Petr Pavel

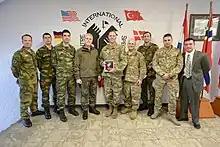
Pavel "(4th from left)" at the International Special Training Centre in Pfullendorf, Germany in February 2016

Already a general of the army, Pavel was nominated by the Cabinet of Bohuslav Sobotka as Chair of the NATO Military Committee in July 2014, and elected to this position in Vilnius in September 2014, beating candidates from Italy and Greece. He was the first chair of the organisation from a former Warsaw Pact member. His mandate commenced in 2015. During his chairmanship, Pavel had to handle the Turkish invasion of Afrin and the growing influence of China. The Islamic State (ISIS) experienced both territorial gains and losses in Iraq and Syria, while NATO's involvement in Afghanistan continued. Pavel implemented the decisions taken at the 2014 Wales summit, including the Readiness Action Plan. He reestablished dialogue with Russia, disrupted after the annexation of Crimea by the Russian Federation, even though he considered Russia a major threat.